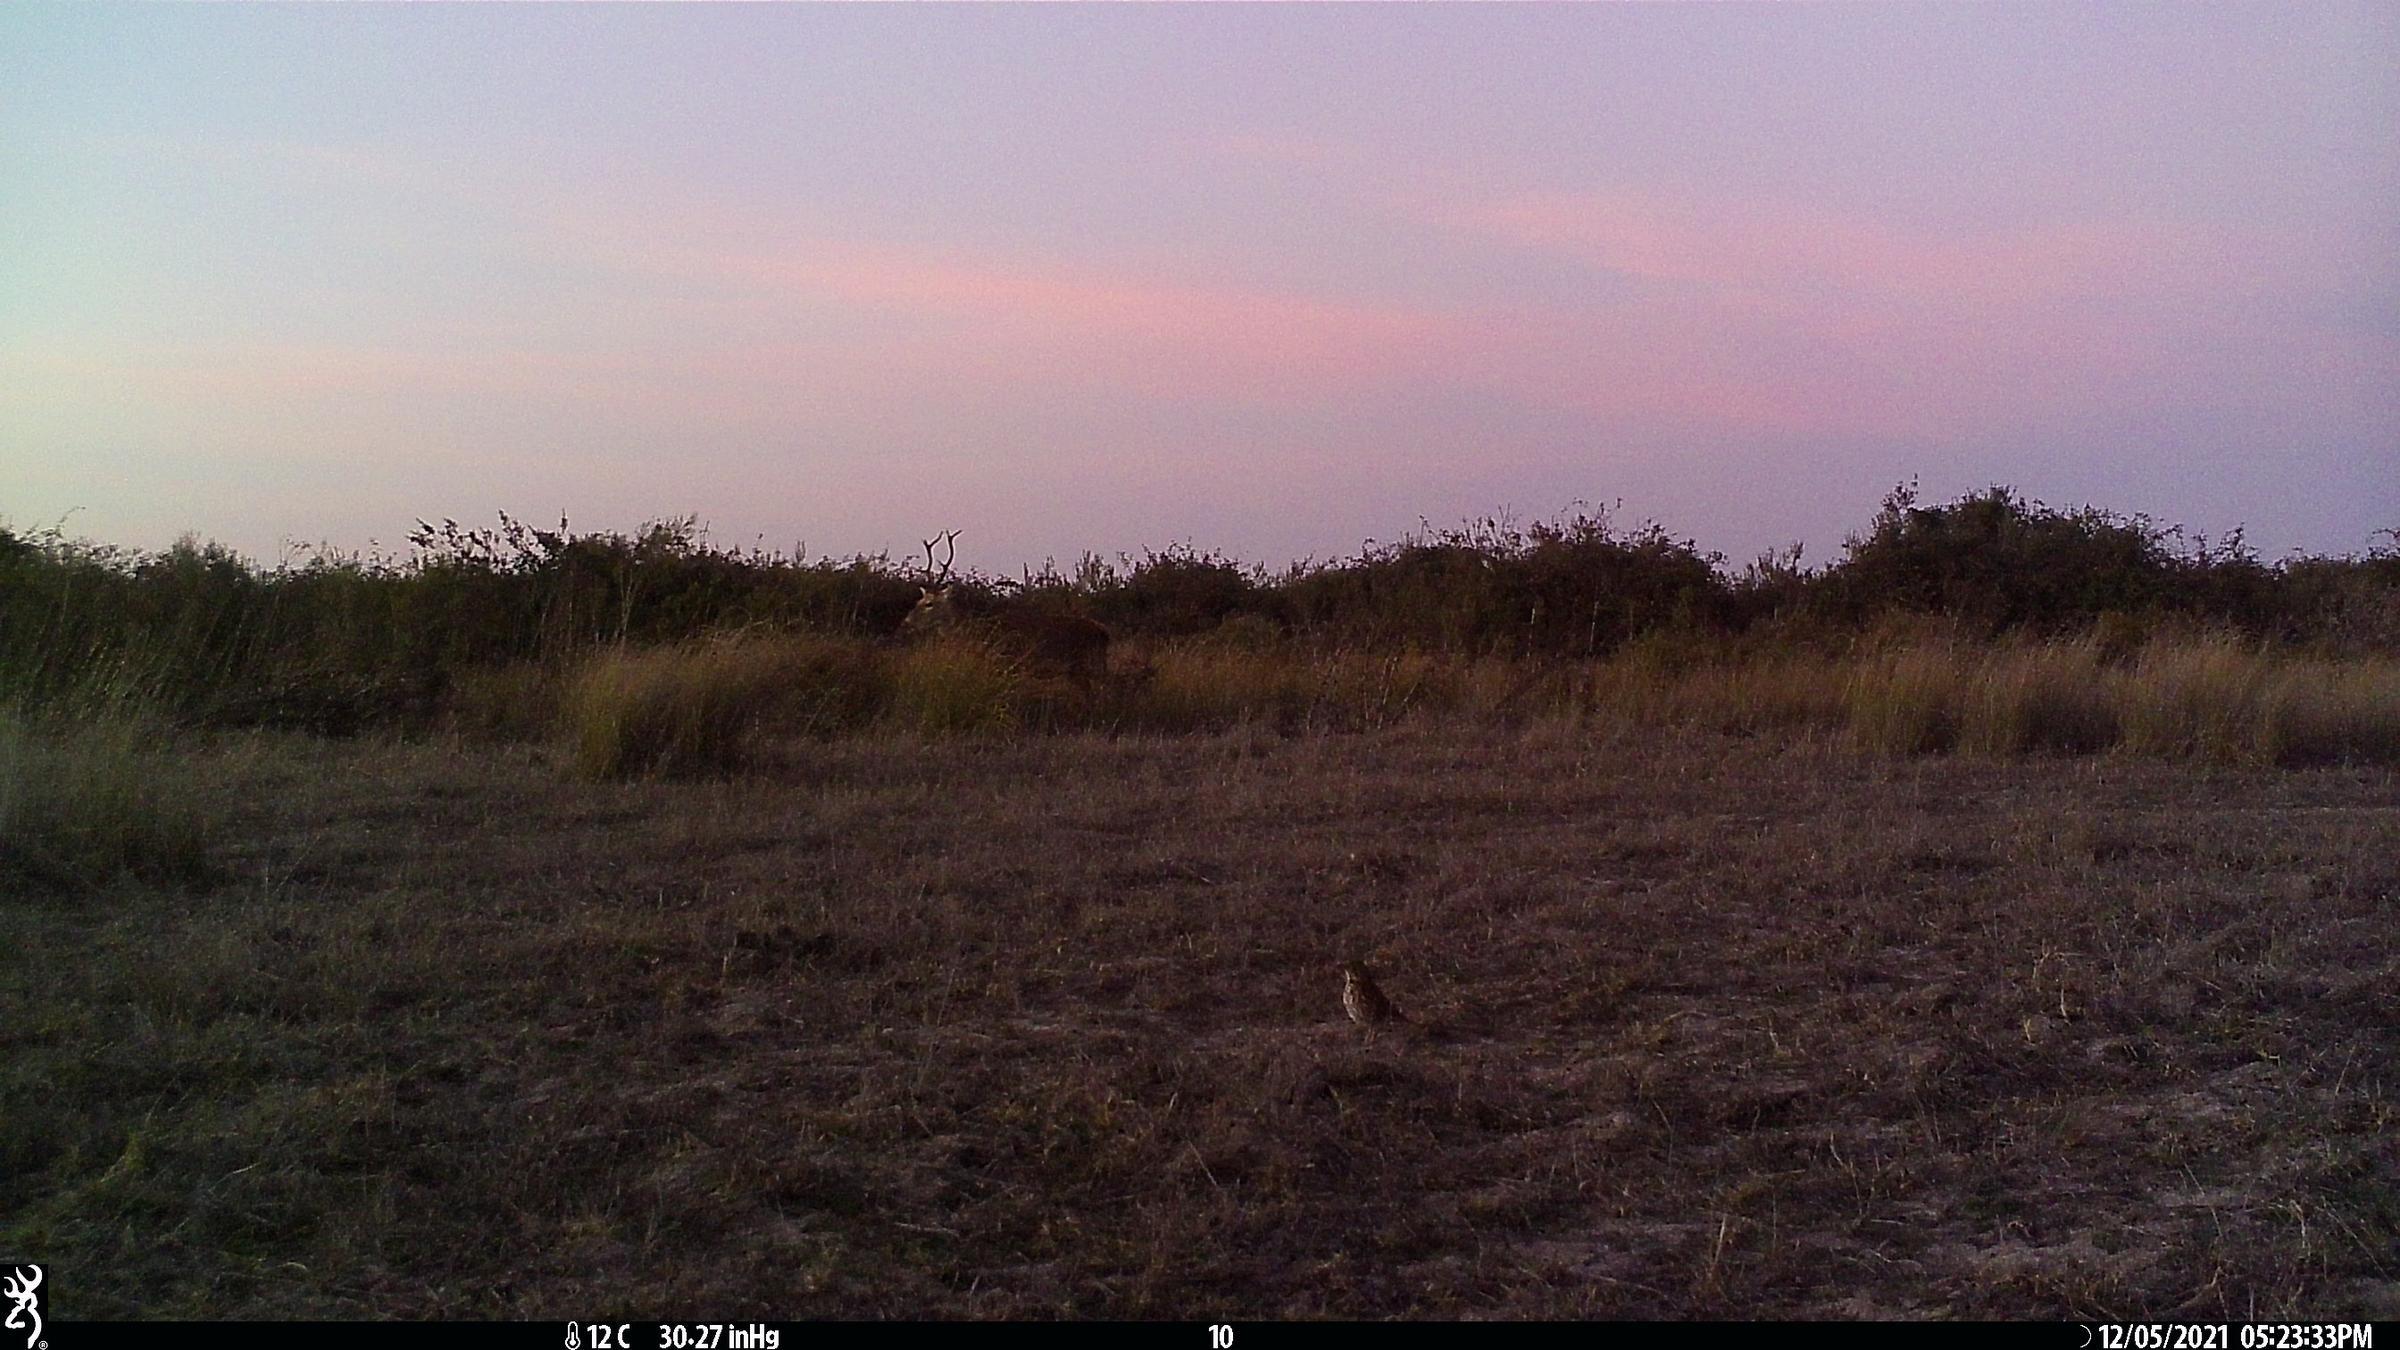
Species: Ave;Cervus elaphus